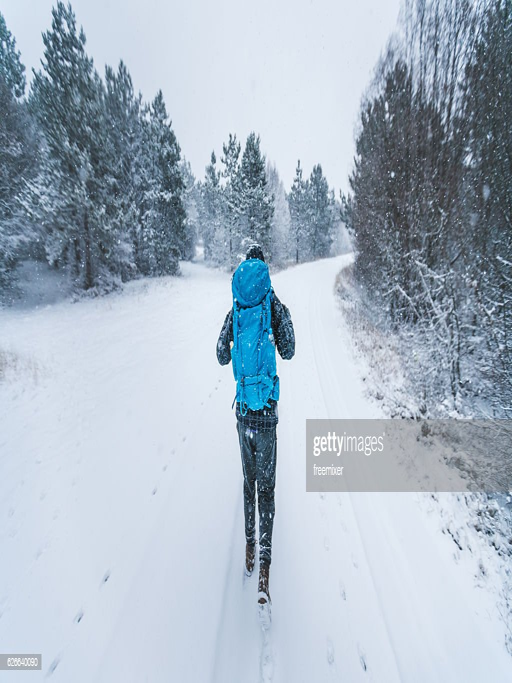
taking a walk while snowing